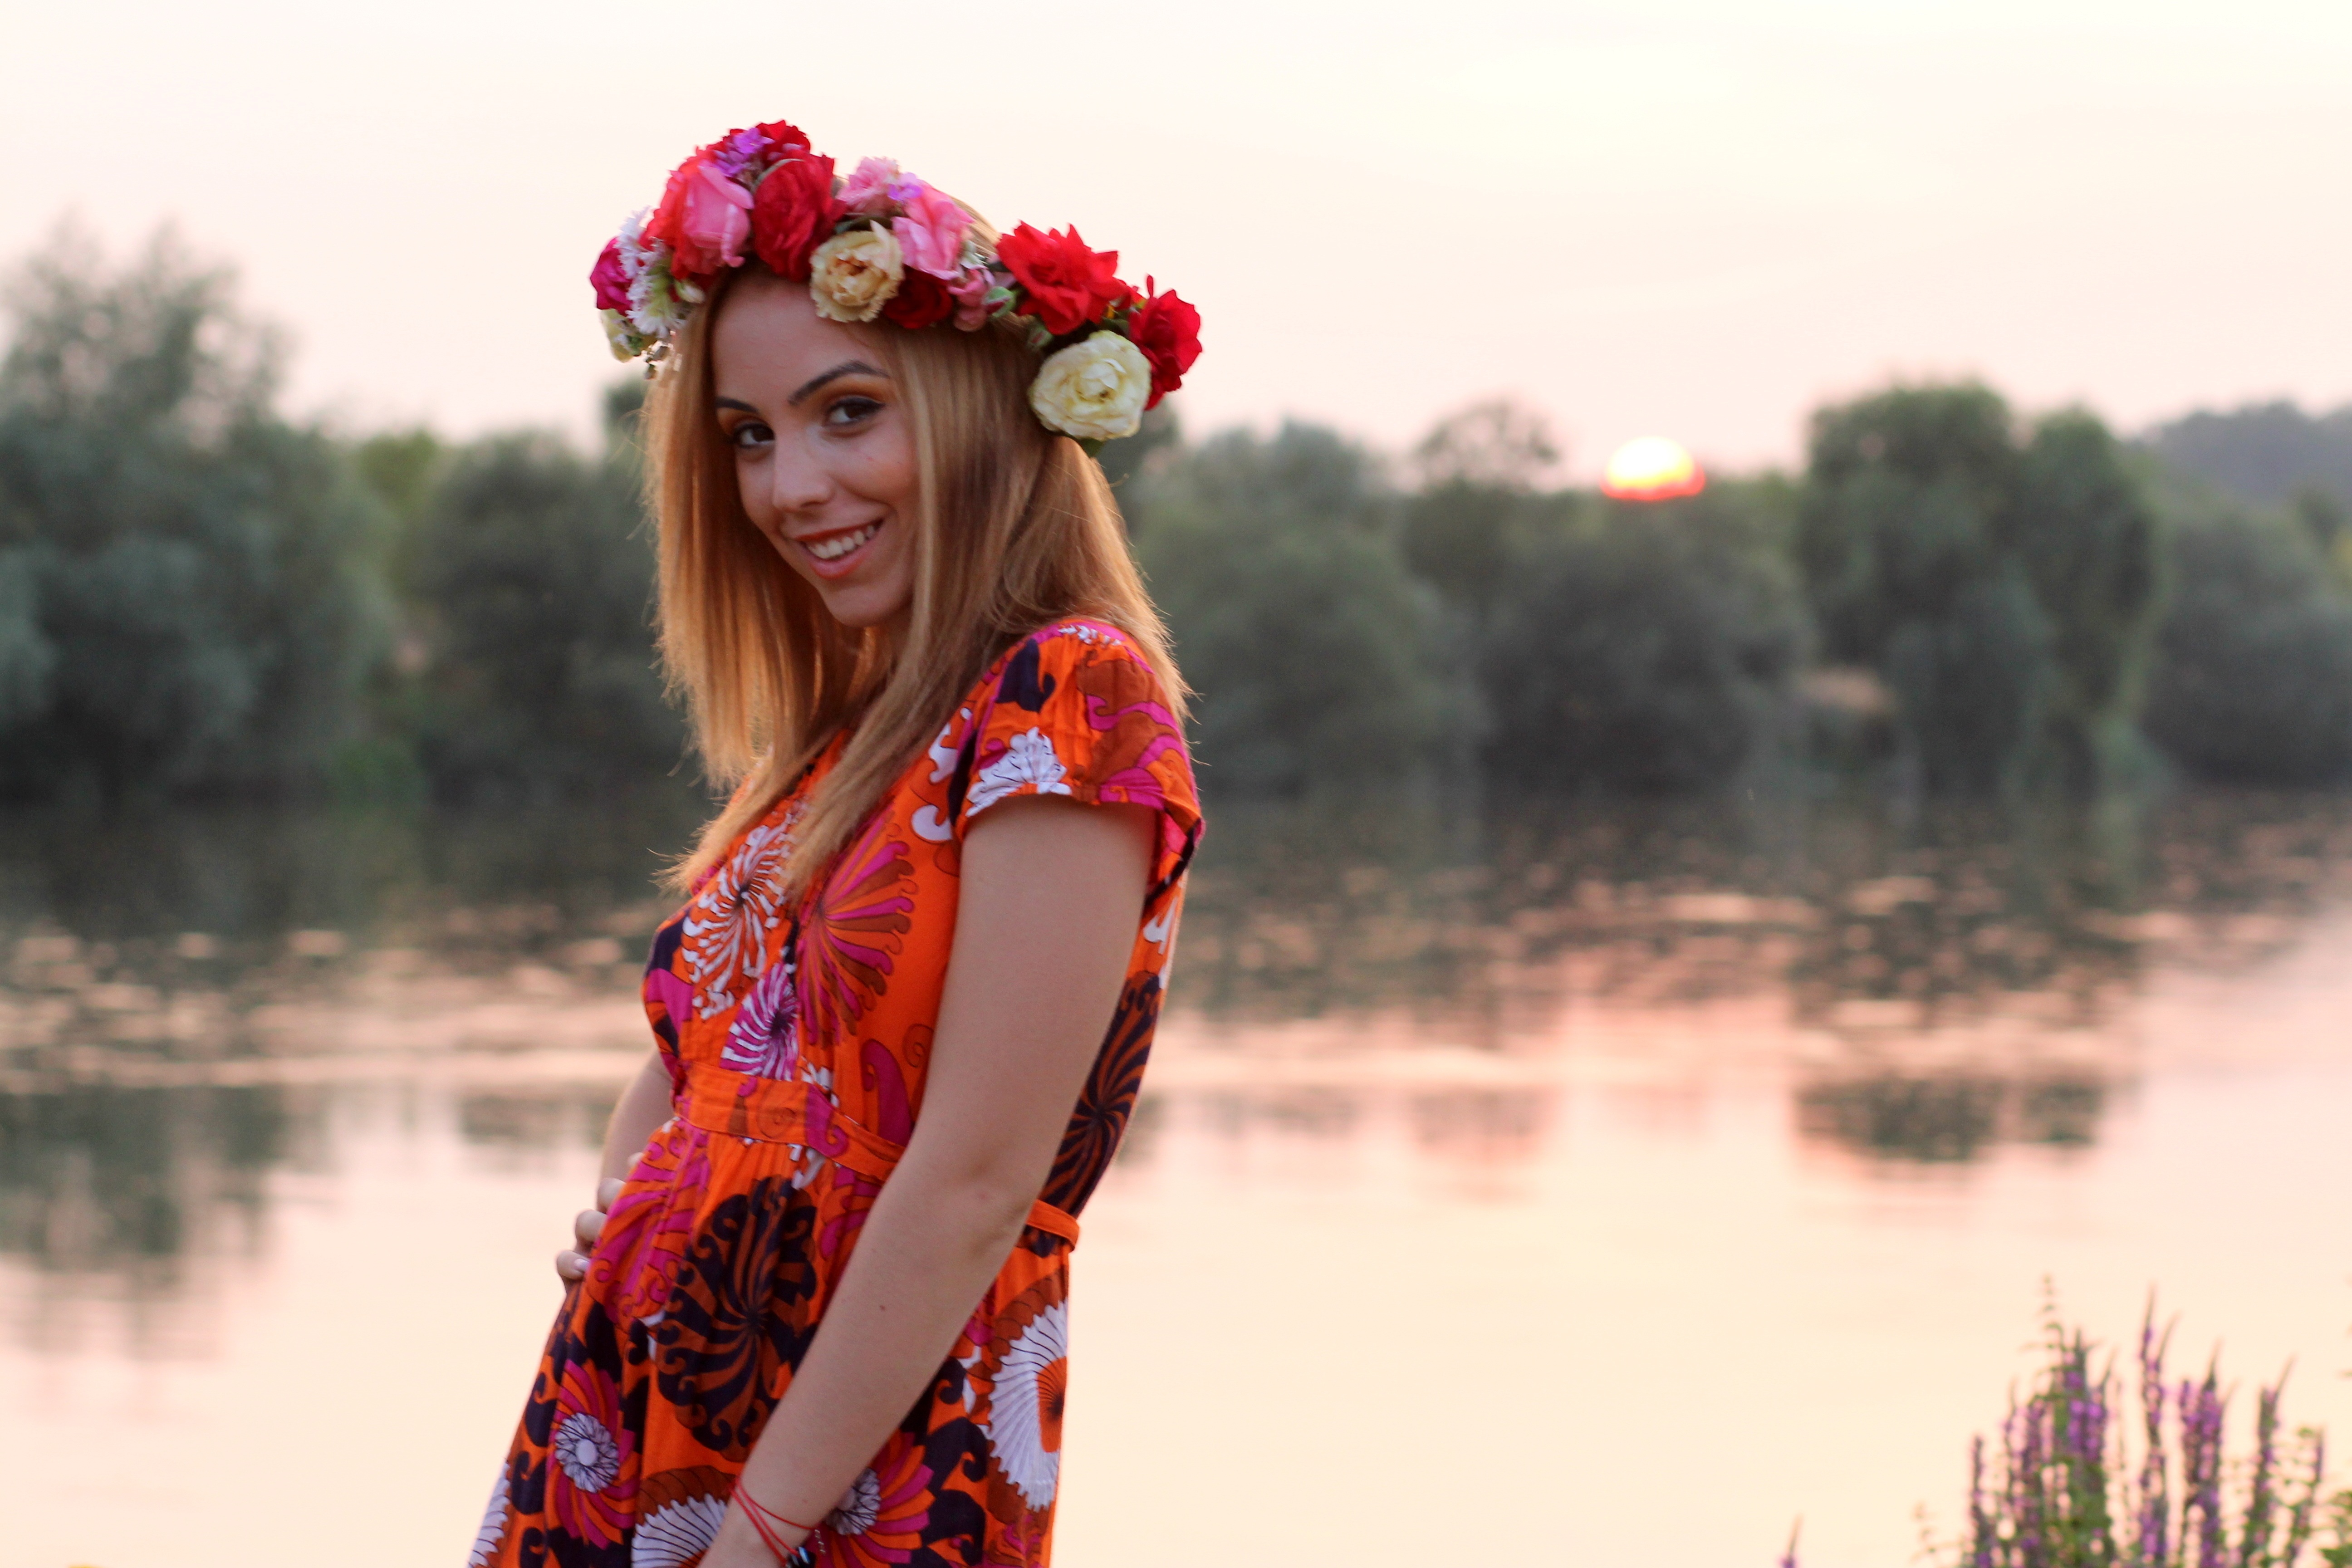
water, girl, woman, sunset, photography, flower, lake, model, spring, reflection, red, color, autumn, fashion, clothing, lady, blonde, wreath, in the evening, dress, photograph, beauty, costume, photo shoot